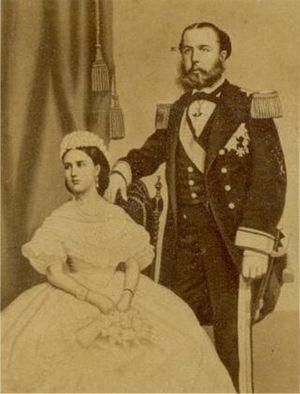
Agustín de Iturbide y Green, prince d’Iturbide, né le 2 avril 1863 à Washington et décédé le 3 mars 1925, est le petit-fils de Agustín de Iturbide, premier empereur du Mexique indépendant, et de son épouse l'impératrice Ana María, et fils adoptif de l'empereur Maximilien et de l'impératrice Charlotte. Après la mort de Maximilien, il est devenu, de fait, le chef de la Maison impériale du Mexique.